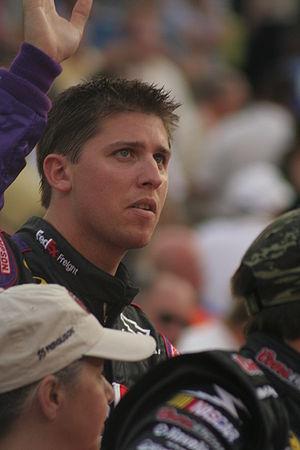
Denny Hamlin est un pilote américain de NASCAR Cup Series né le 18 novembre 1980 à Tampa, Floride. Il pilote la voiture nᵒ 11 de la Joe Gibbs Racing.